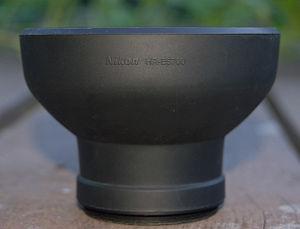
En photographie, le pare-soleil est un accessoire qui se fixe à l'avant de l'objectif pour éviter que la lumière du soleil, quand il est en dehors du champ, n'atteigne la lentille frontale, créant des reflets parasites et diminuant ainsi la qualité de la photo.